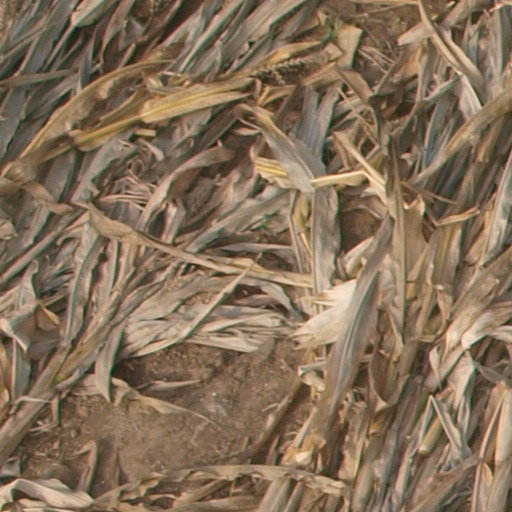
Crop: maize; corn